Royal Scots

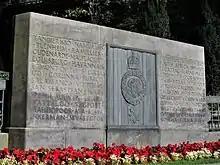
Battle honours listed on the regimental memorial, Edinburgh

Most of 1941 passed without active duty for the regiment, and with growing concerns about the stability of the Far East, the 2nd Battalion, still based at Hong Kong, moved into defensive positions around the colony. On 8 December, the Battle of Hong Kong began a few hours after the attack on Pearl Harbor; after bitter fighting, the garrison surrendered on Christmas Day. The newly formed 12th Battalion was disbanded and reformed as the 2nd Battalion in May 1942.